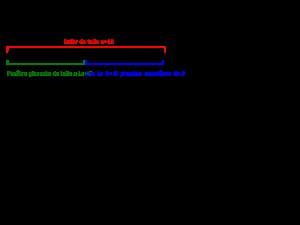
LZ77 et LZ78 sont deux algorithmes de compression de données sans perte proposés par Abraham Lempel et Jacob Ziv en 1977 et 1978.